James Brown Arena

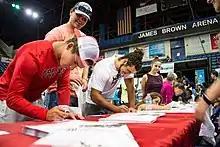
Local high school students attend CSRA College Night at the James Brown Arena.

James Brown Arena (formerly known as Augusta-Richmond County Civic Center) was a multi-purpose complex located in Augusta, Georgia. It was managed by Spectra Experiences.